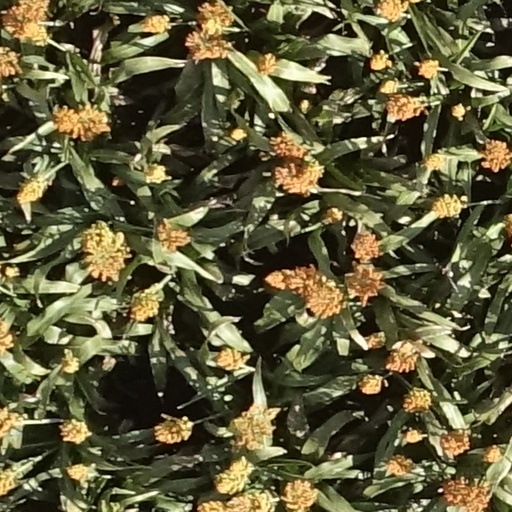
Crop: sorghum